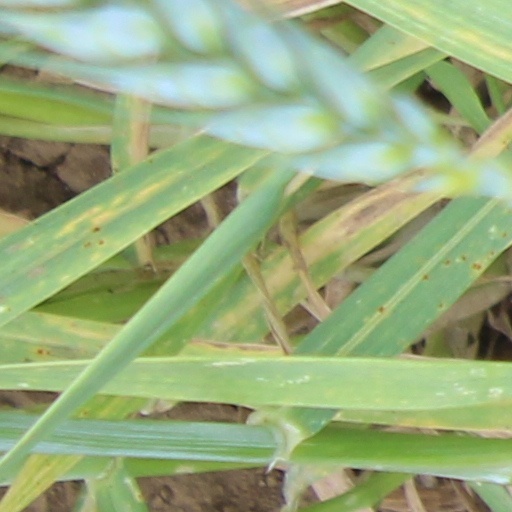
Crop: wheat